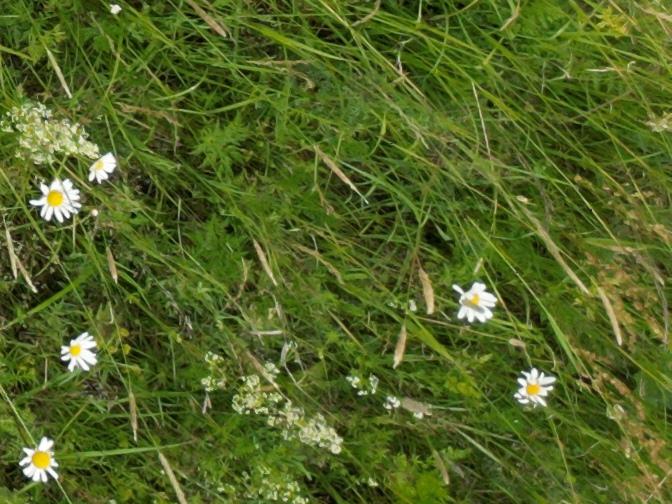
Flowers visible:  daisy flowers,  daisy flowers,  daisy flowers,  daisy flowers,  daisy flowers,  daisy flowers, yarrow flowers,  daisy flowers